South-up map orientation

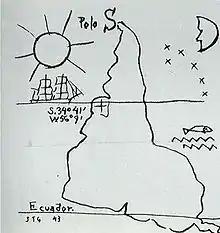

Throughout history, maps have been made with varied orientations, and reversing the orientation of maps is technically very easy to do. As such, some cartographers maintain that the issue of south-up map orientation is itself trivial. More noteworthy than the technical matter of orientation, per se, is the history of explicitly using south-up map orientation as a political statement, that is, creating south-up oriented maps with the express rationale of reacting to the north-up oriented world maps that have dominated map publication during the modern age.